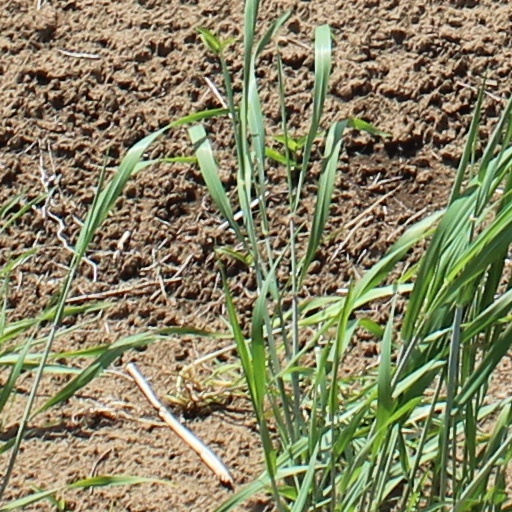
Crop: wheat